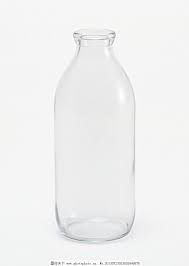
Label: glass